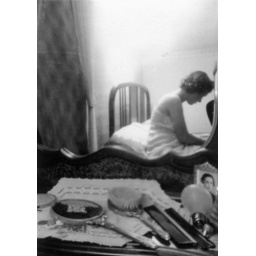
Zeleta on bed in background, dressing table in foreground